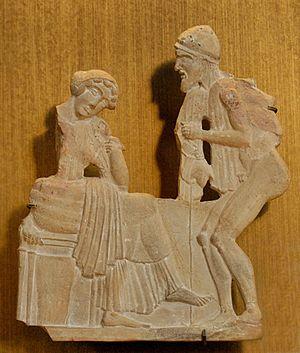
Ulysse déguisé en mendiant tente de se faire reconnaître par Pénélope. Relief en terre cuite, vers 450 av. J.-C. Provenance